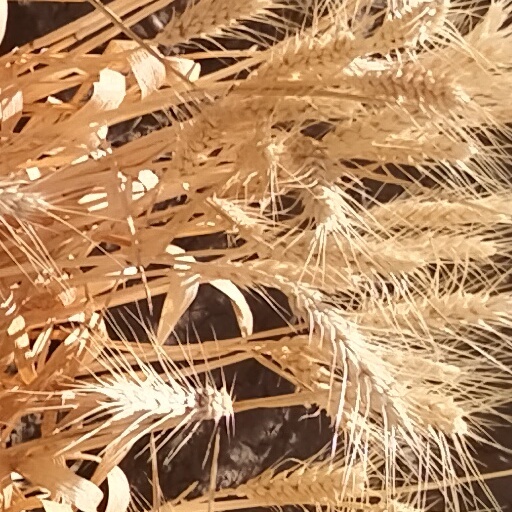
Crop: wheat